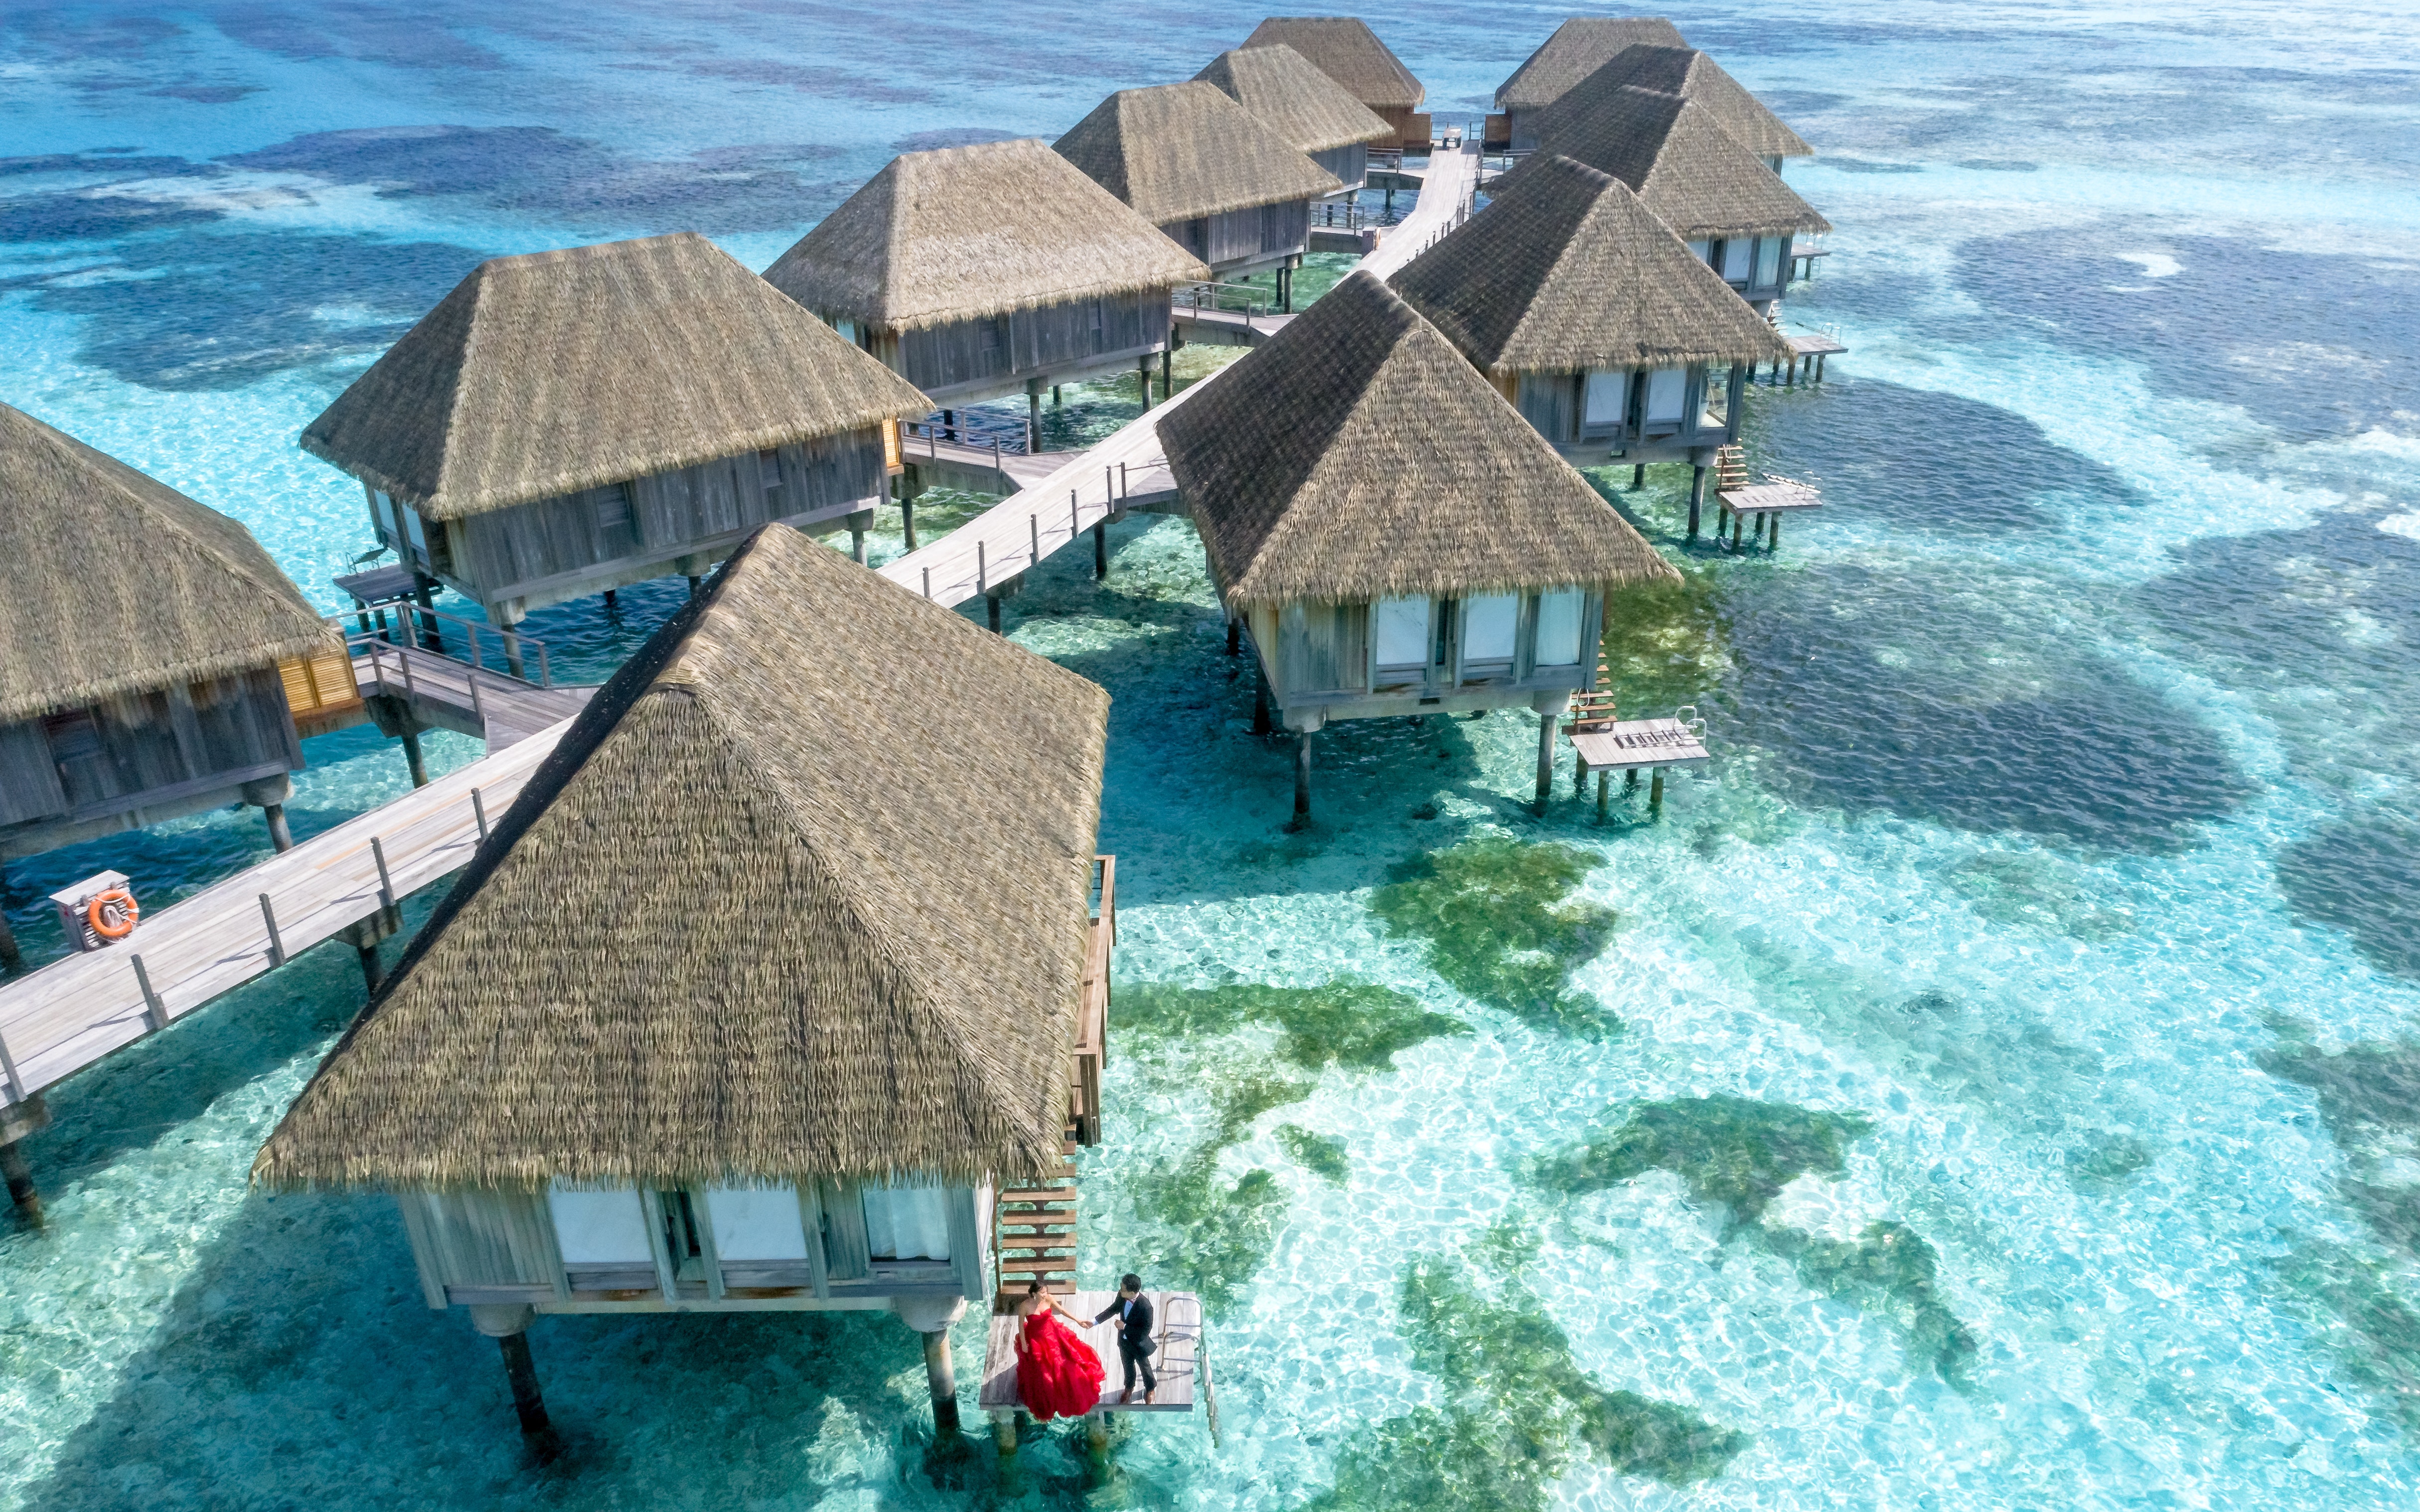
house, tourism, architecture, vacation, sea, coastal and oceanic landforms, landscape, building, hut, ocean, tropics, world